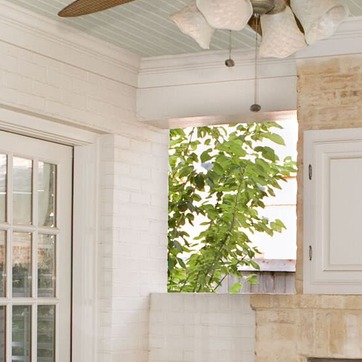
Material: foliage